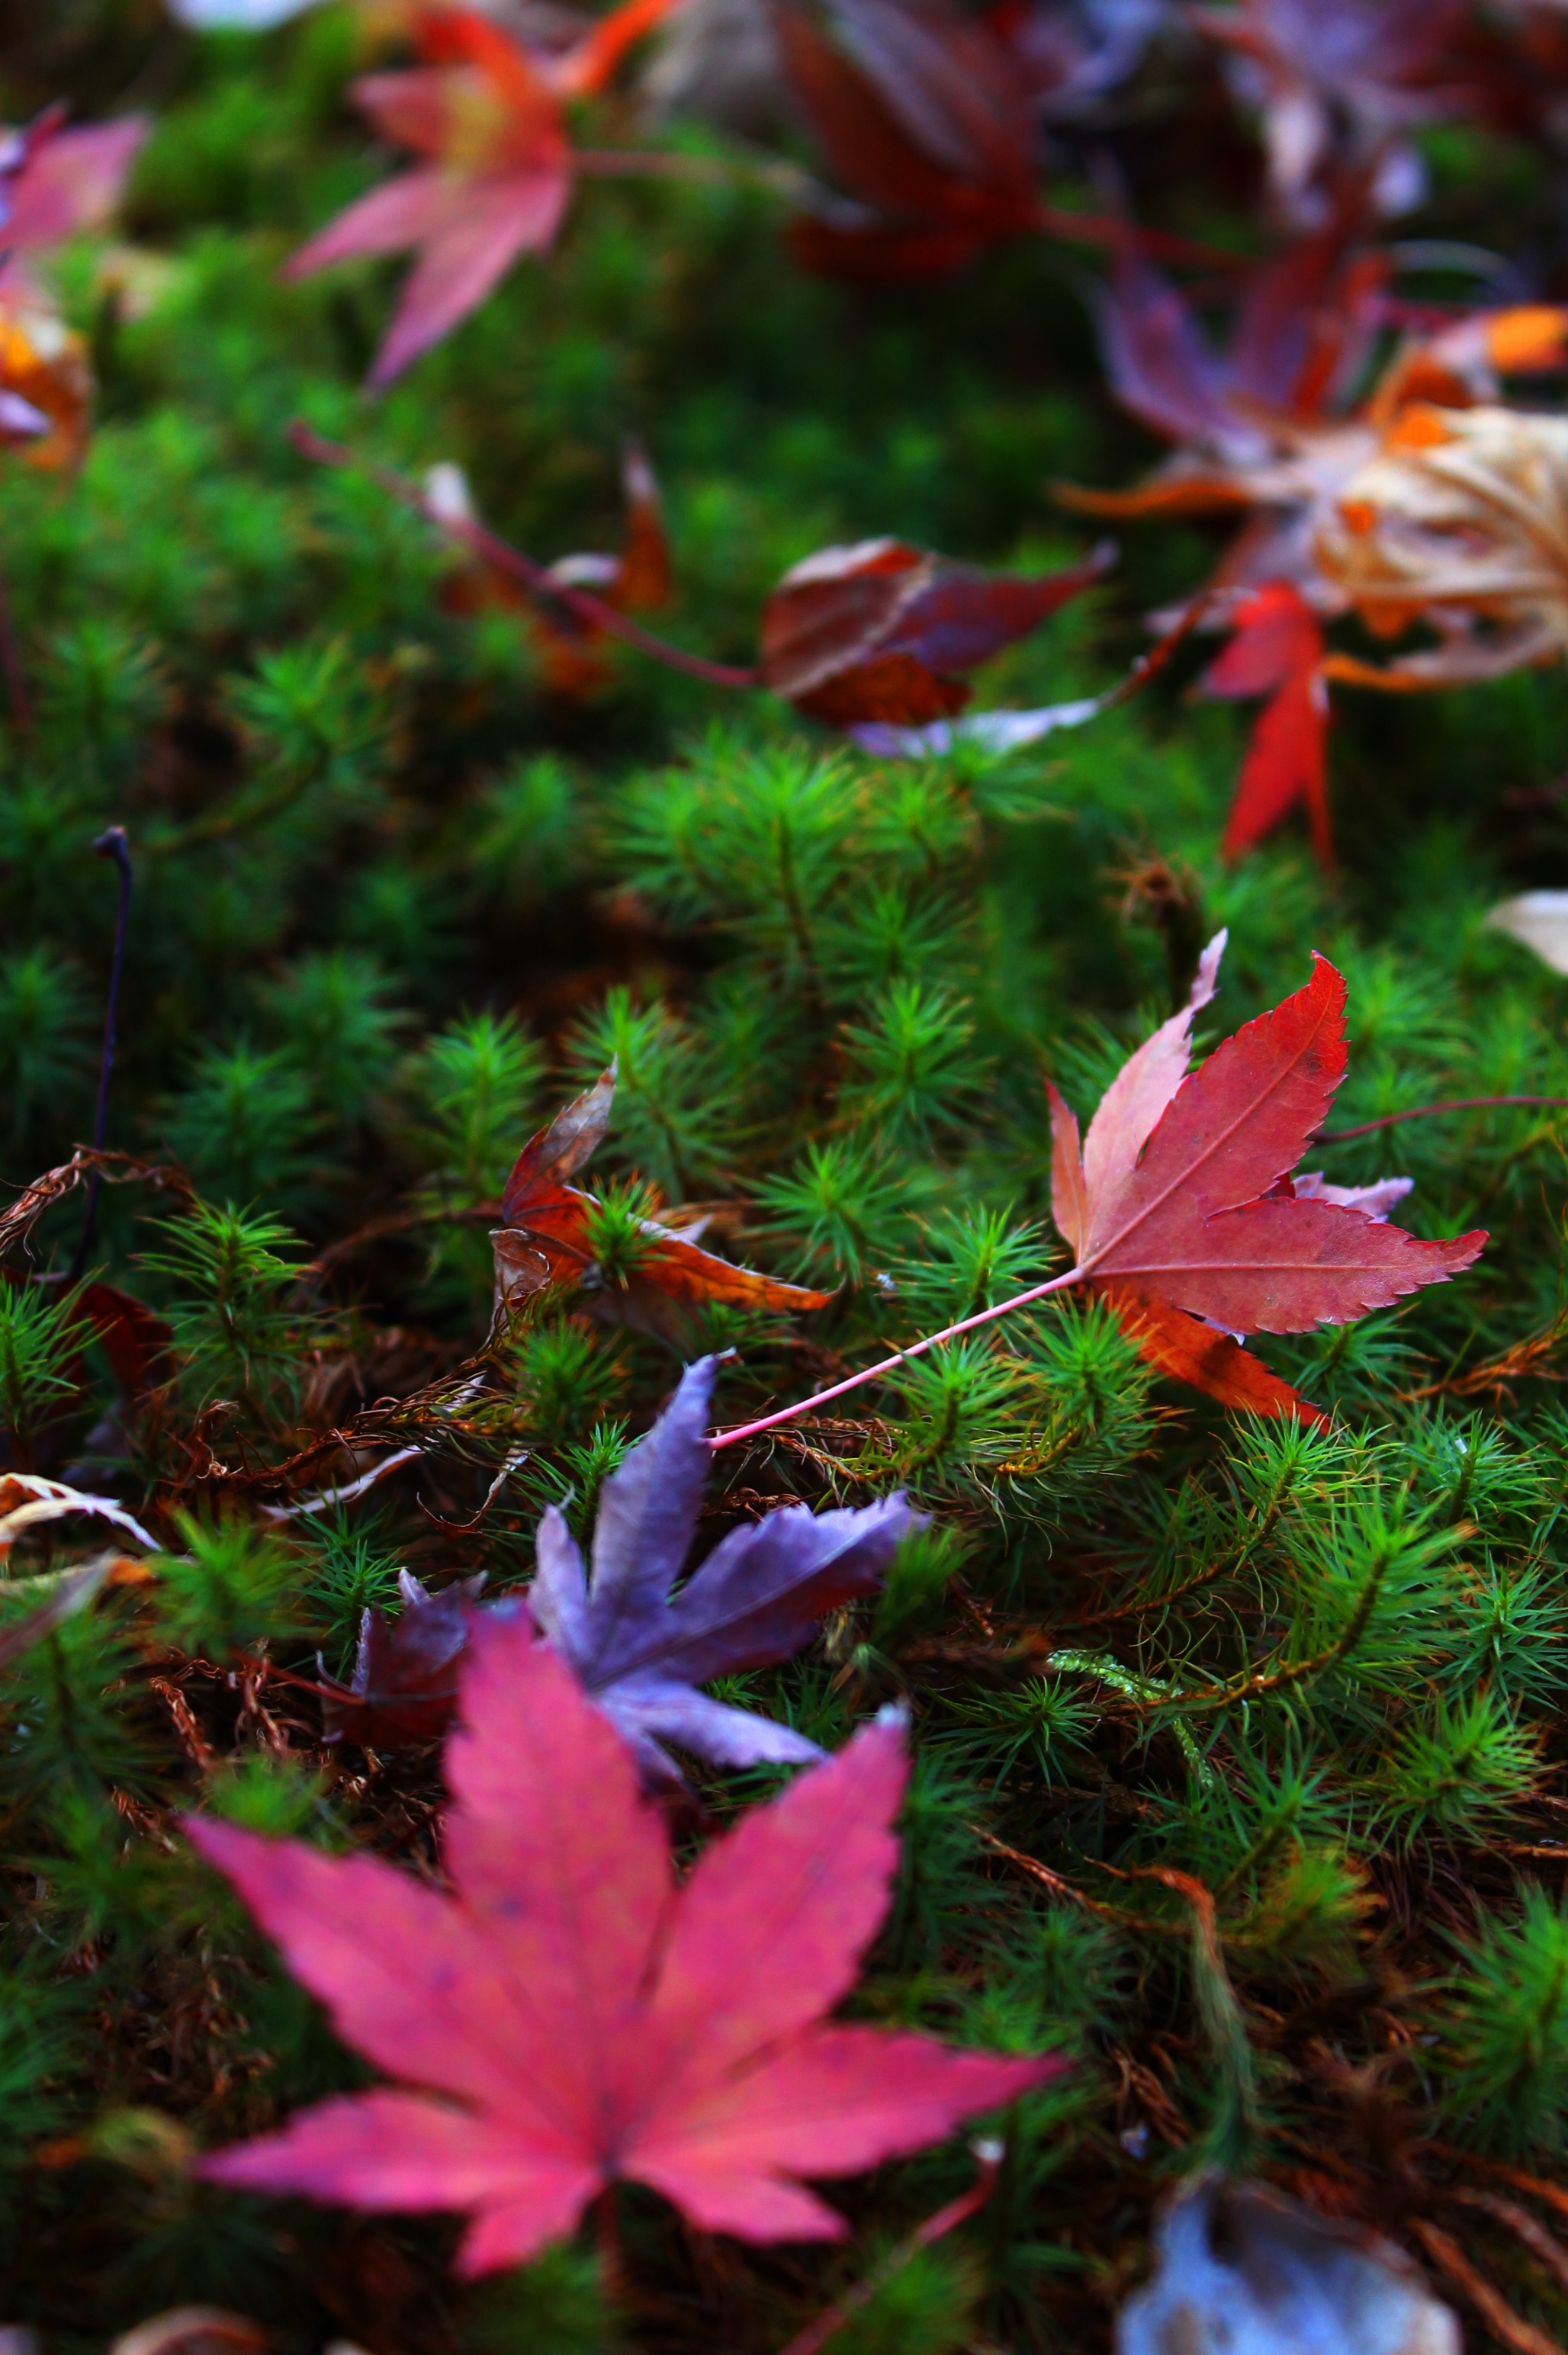
tree, nature, grass, blossom, plant, leaf, flower, petal, moss, autumn, botany, garden, japan, flora, wildflower, shrub, japan garden, autumnal leaves, macro photography, flowering plant, land plant